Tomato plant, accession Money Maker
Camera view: vertical (180 deg); turntable rotation: 0 degrees
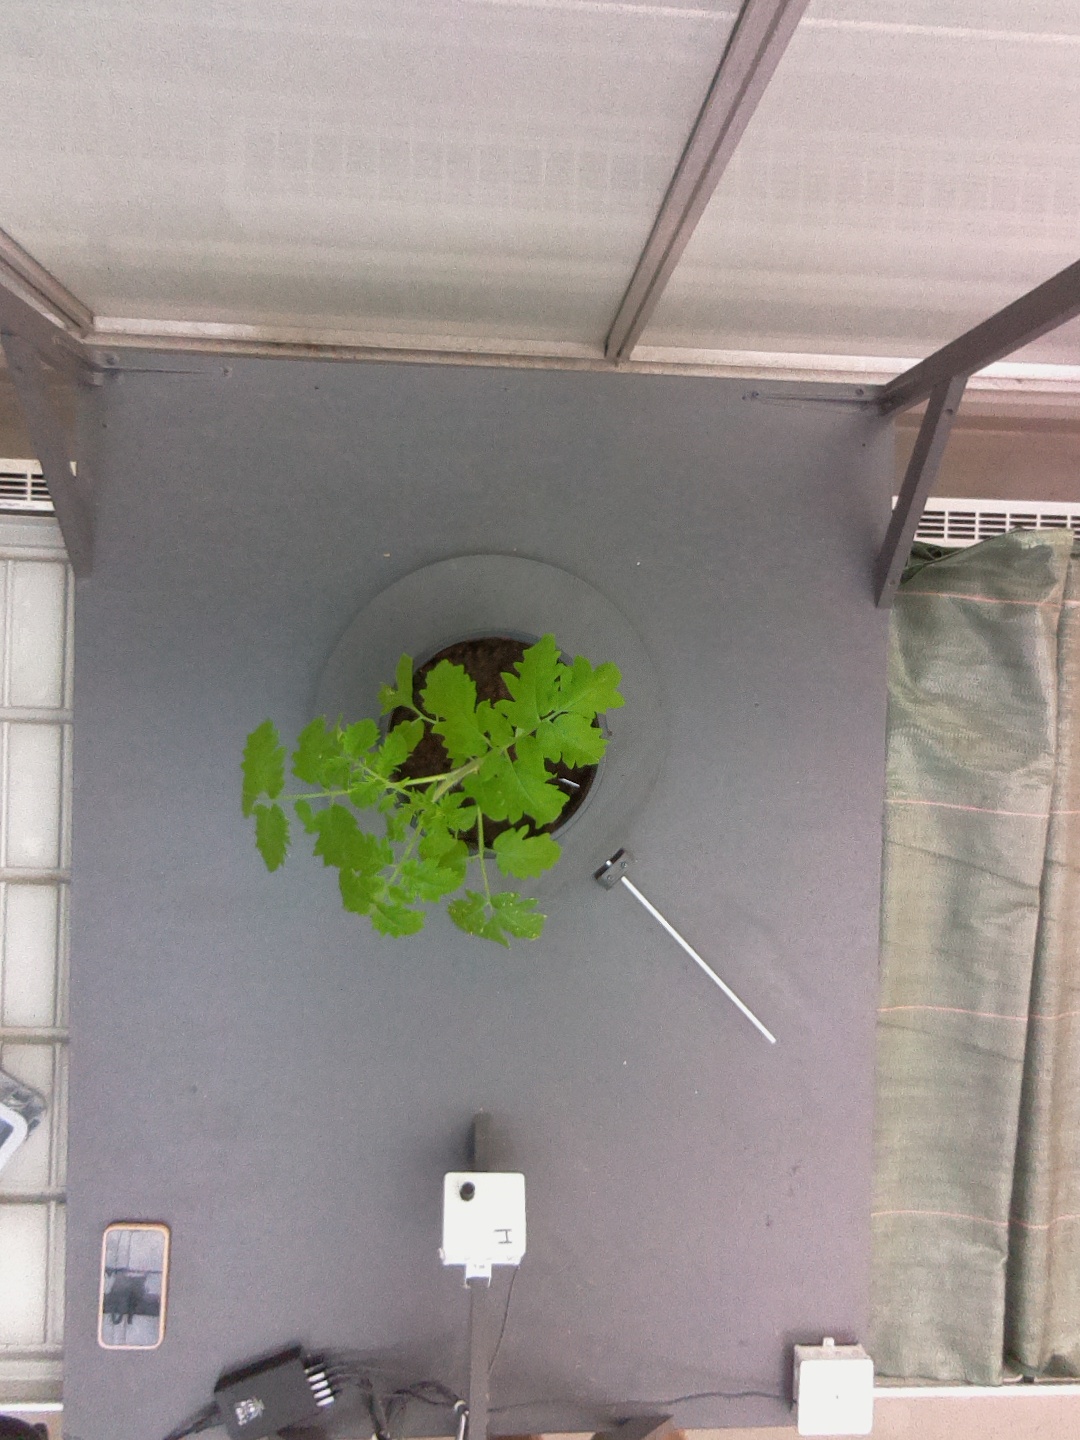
BBCH growth stage 13: 6 of true leaves visible